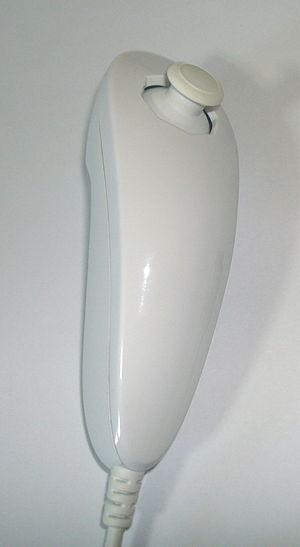
Metroid: Other M est un jeu d'action-aventure développé en collaboration entre Team Ninja et Nintendo, qui le publie en 2010 sur Wii en Amérique du Nord, au Japon puis en Europe. C'est un jeu de la série Metroid dont les événements prennent place entre Super Metroid et Metroid: Fusion. Le joueur incarne la chasseuse de primes intergalactique Samus Aran qui enquête au cœur de l'épave de la station spatiale, avec la section d'assaut de la Fédération Galactique, dans laquelle figure son ancien officier Adam Malkovich.